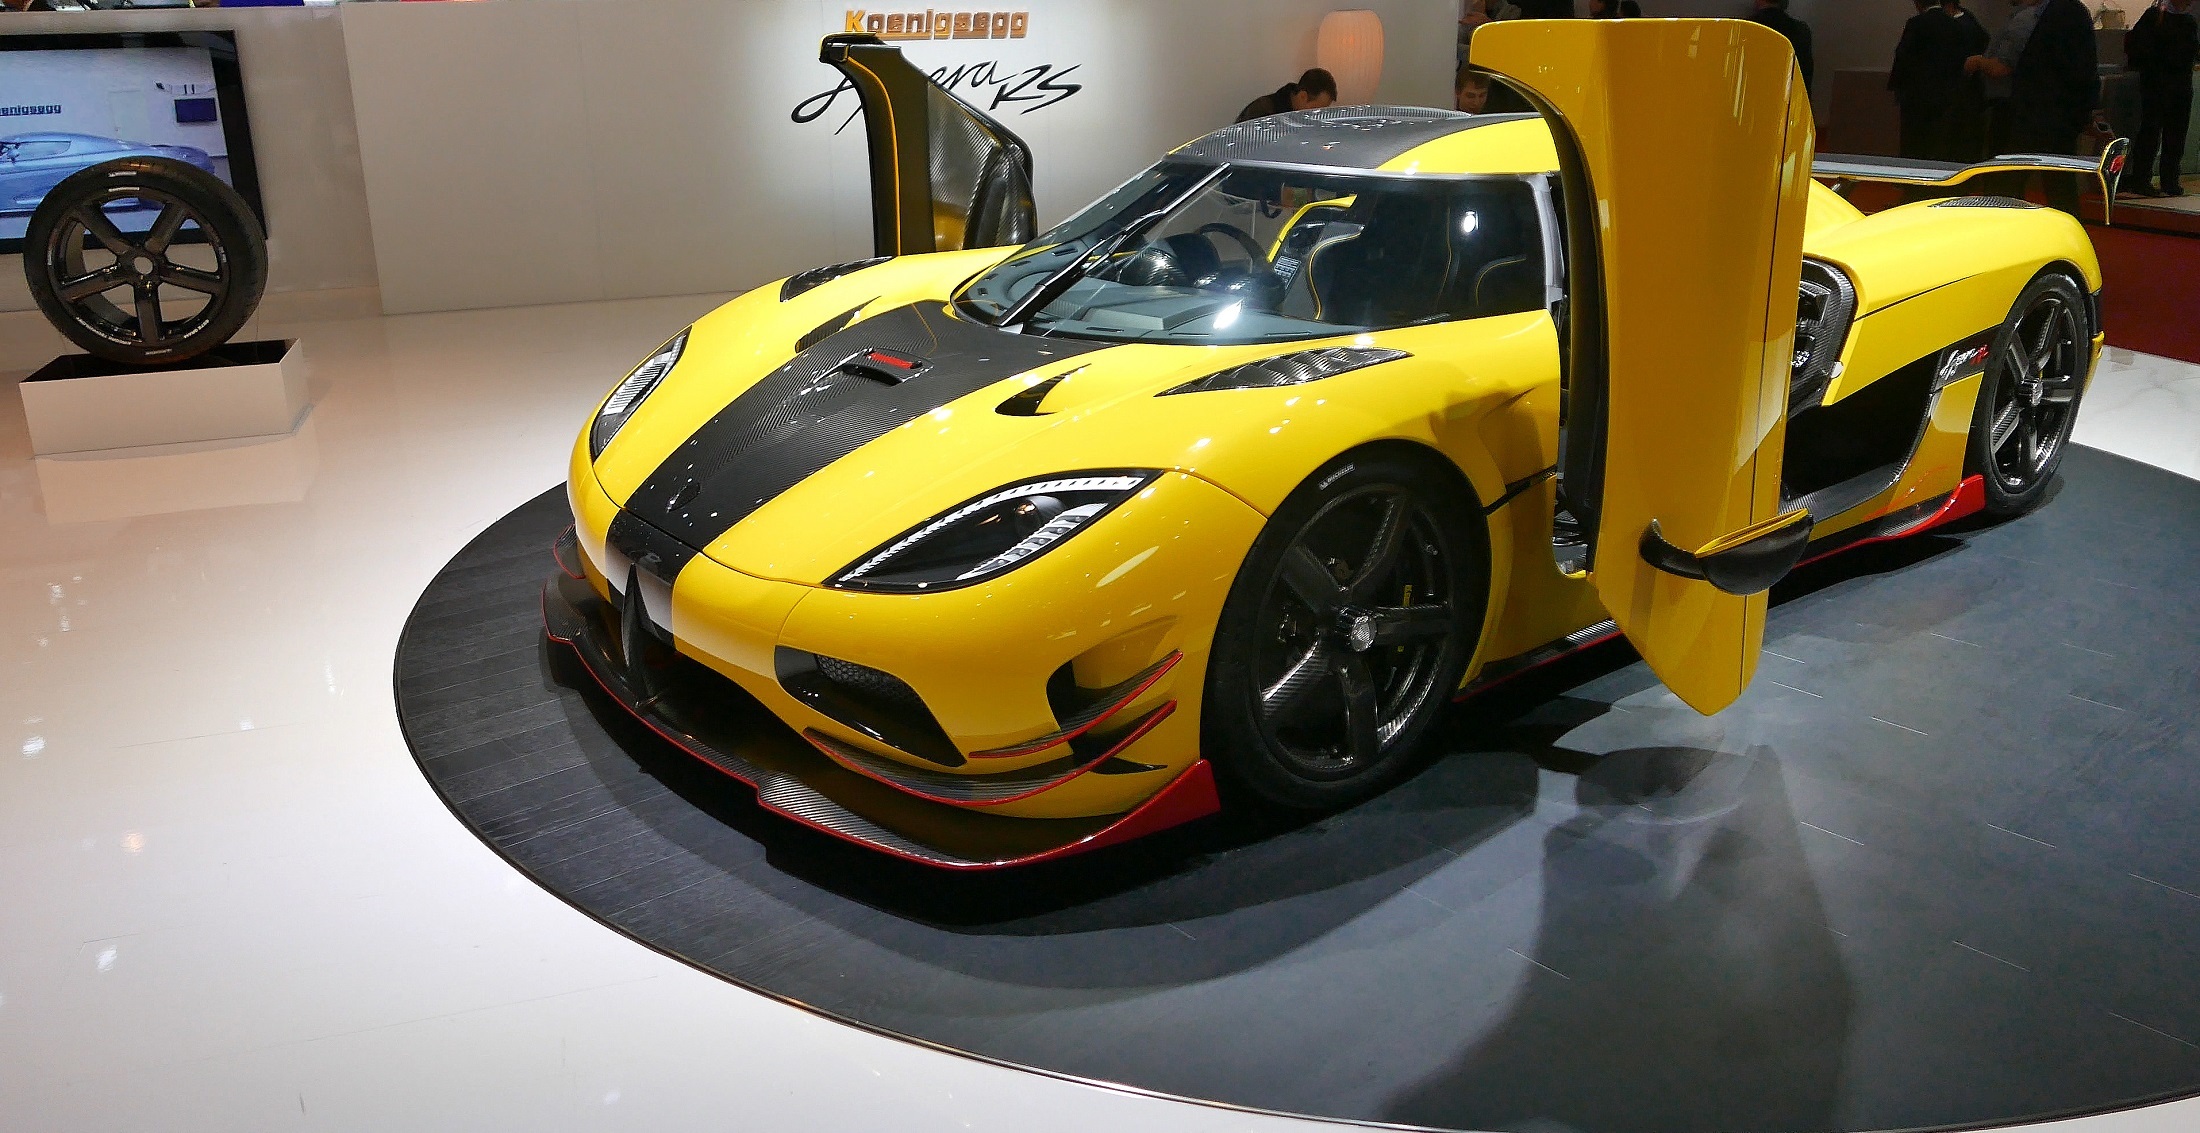
koenigsegg, agera, luxury sports car, automobile, swedish, modern, carbon fiber, technology, speed, style, performance, transportation, vehicle, auto, luxurious, world class, supercar